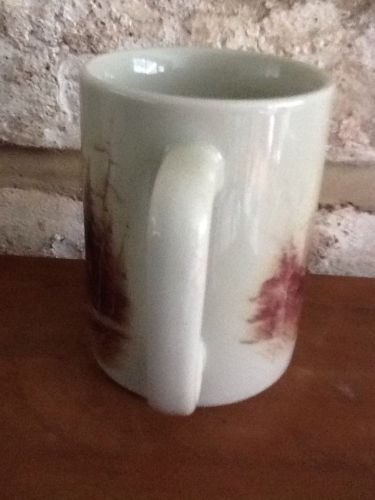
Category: mug